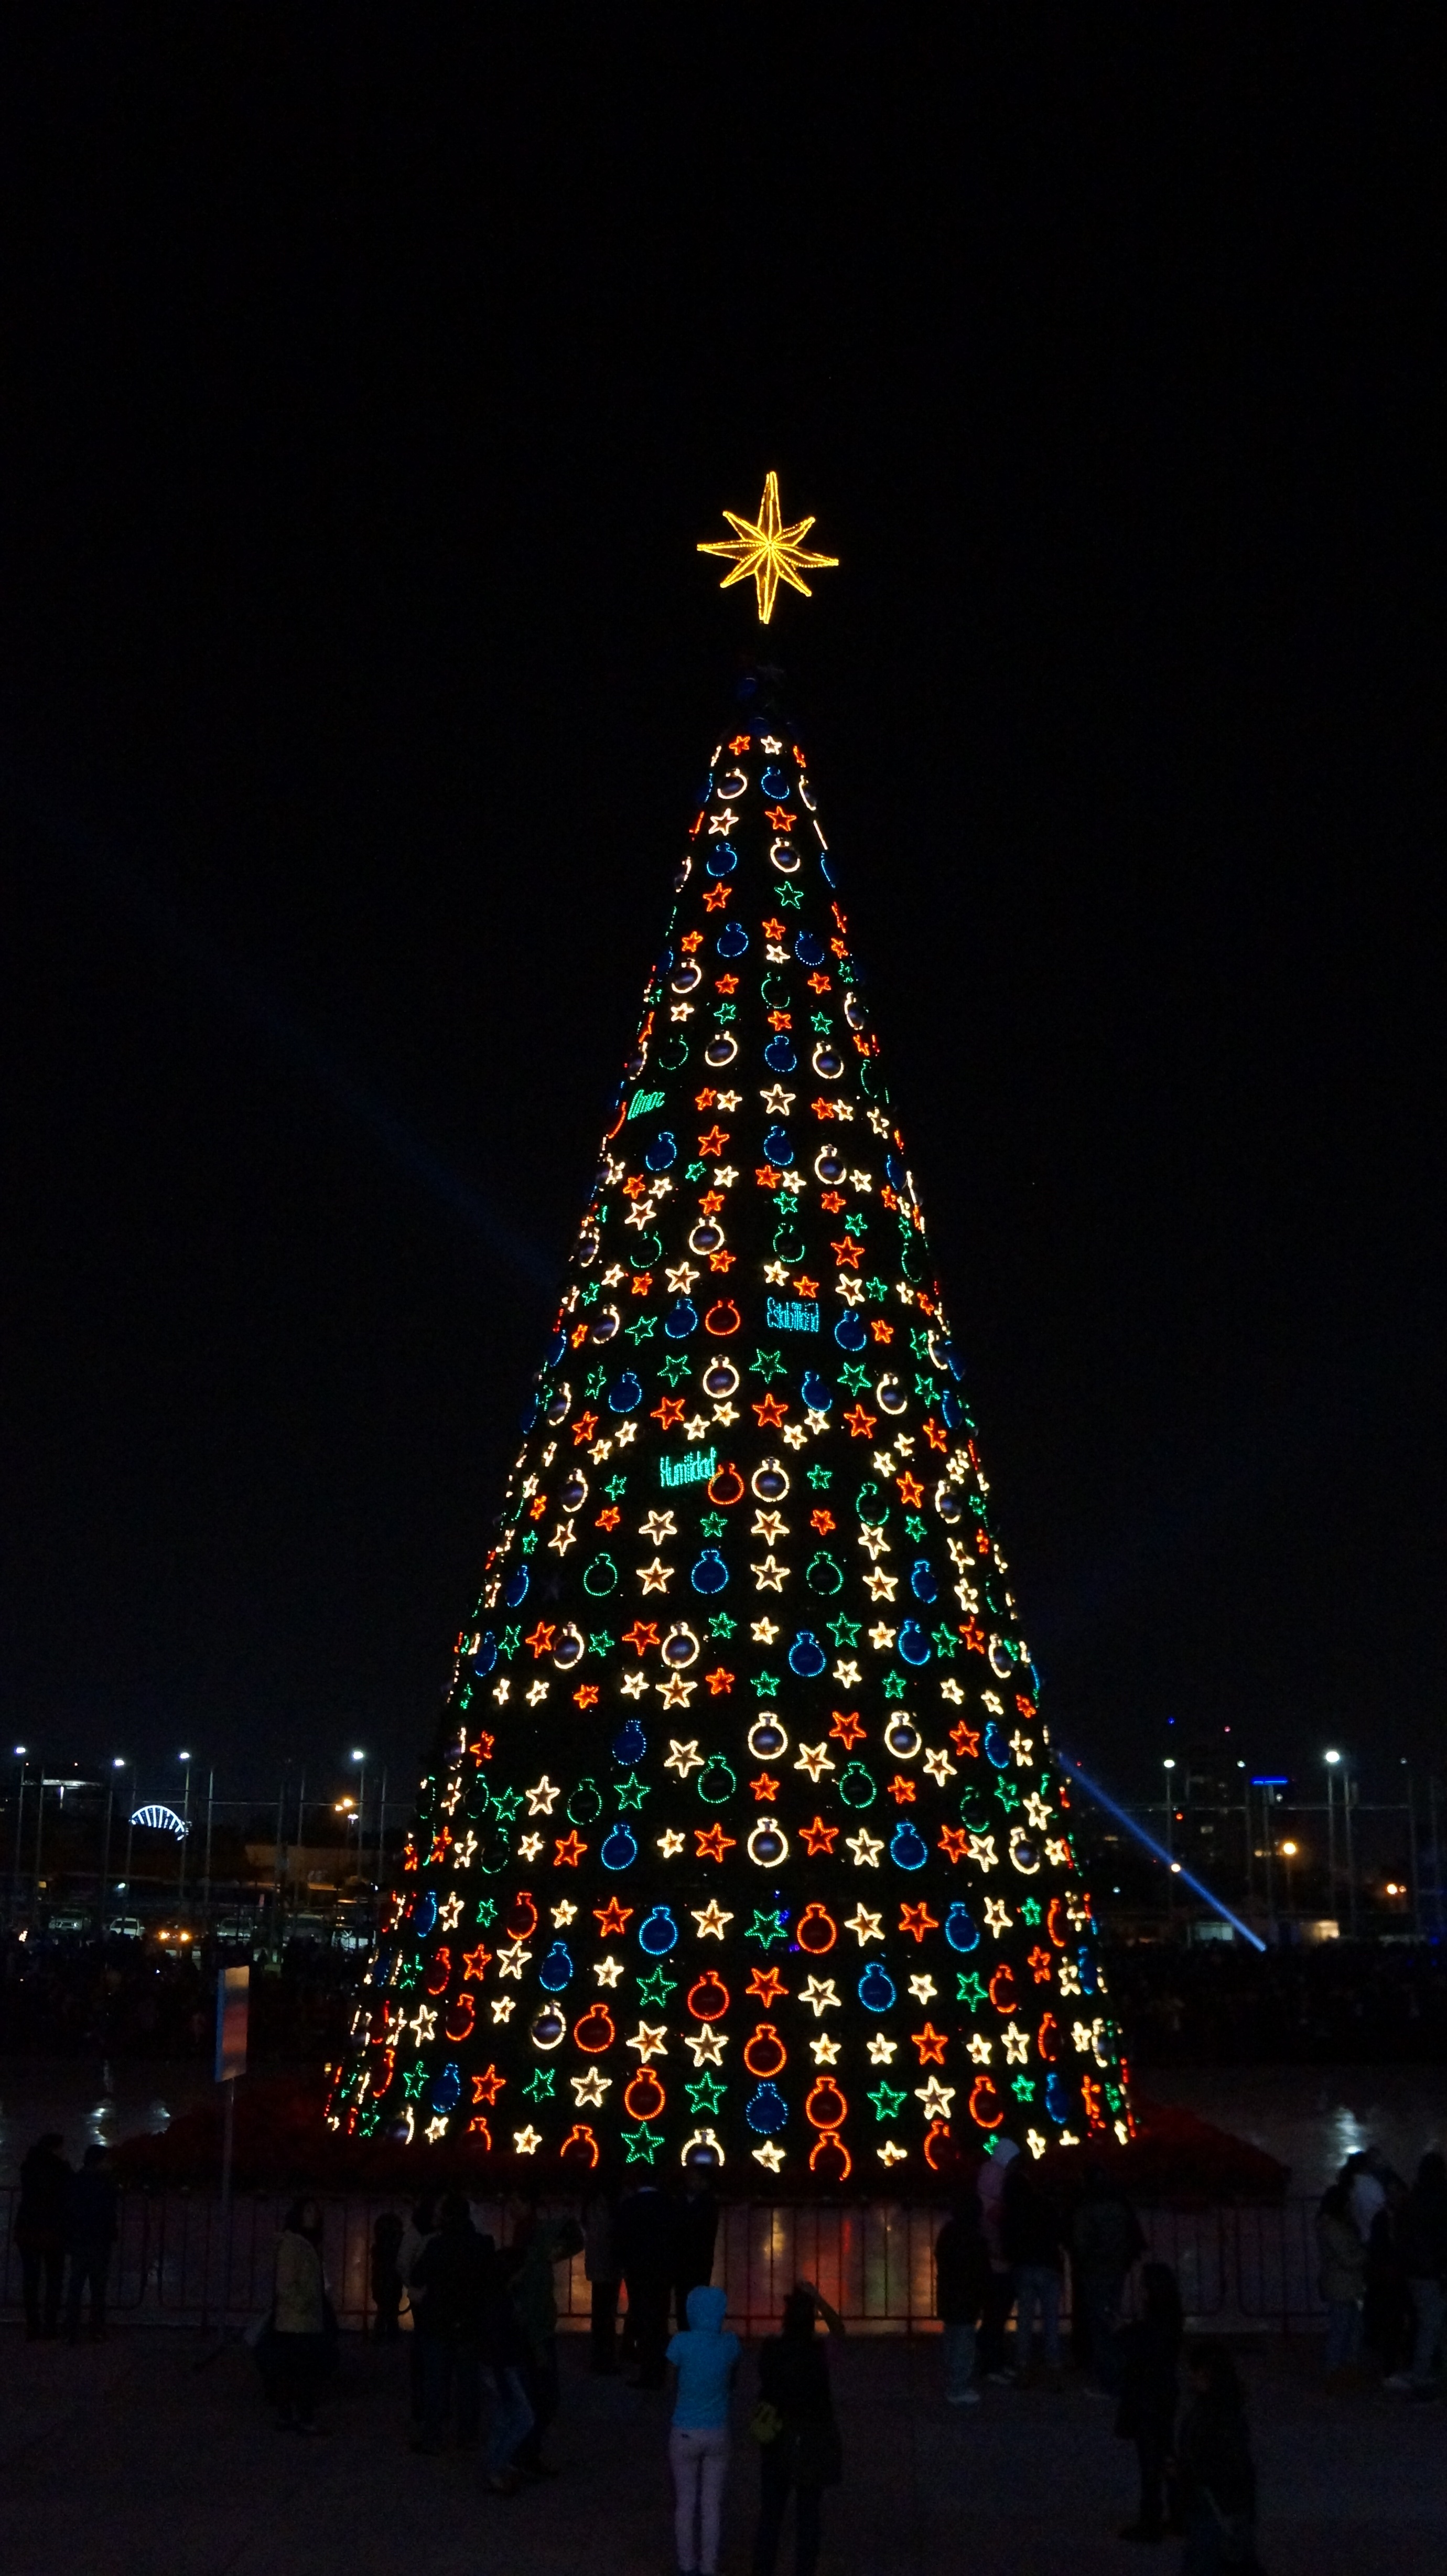
tree, light, night, star, holiday, christmas, lighting, christmas tree, christmas decoration, lights, christmas lights